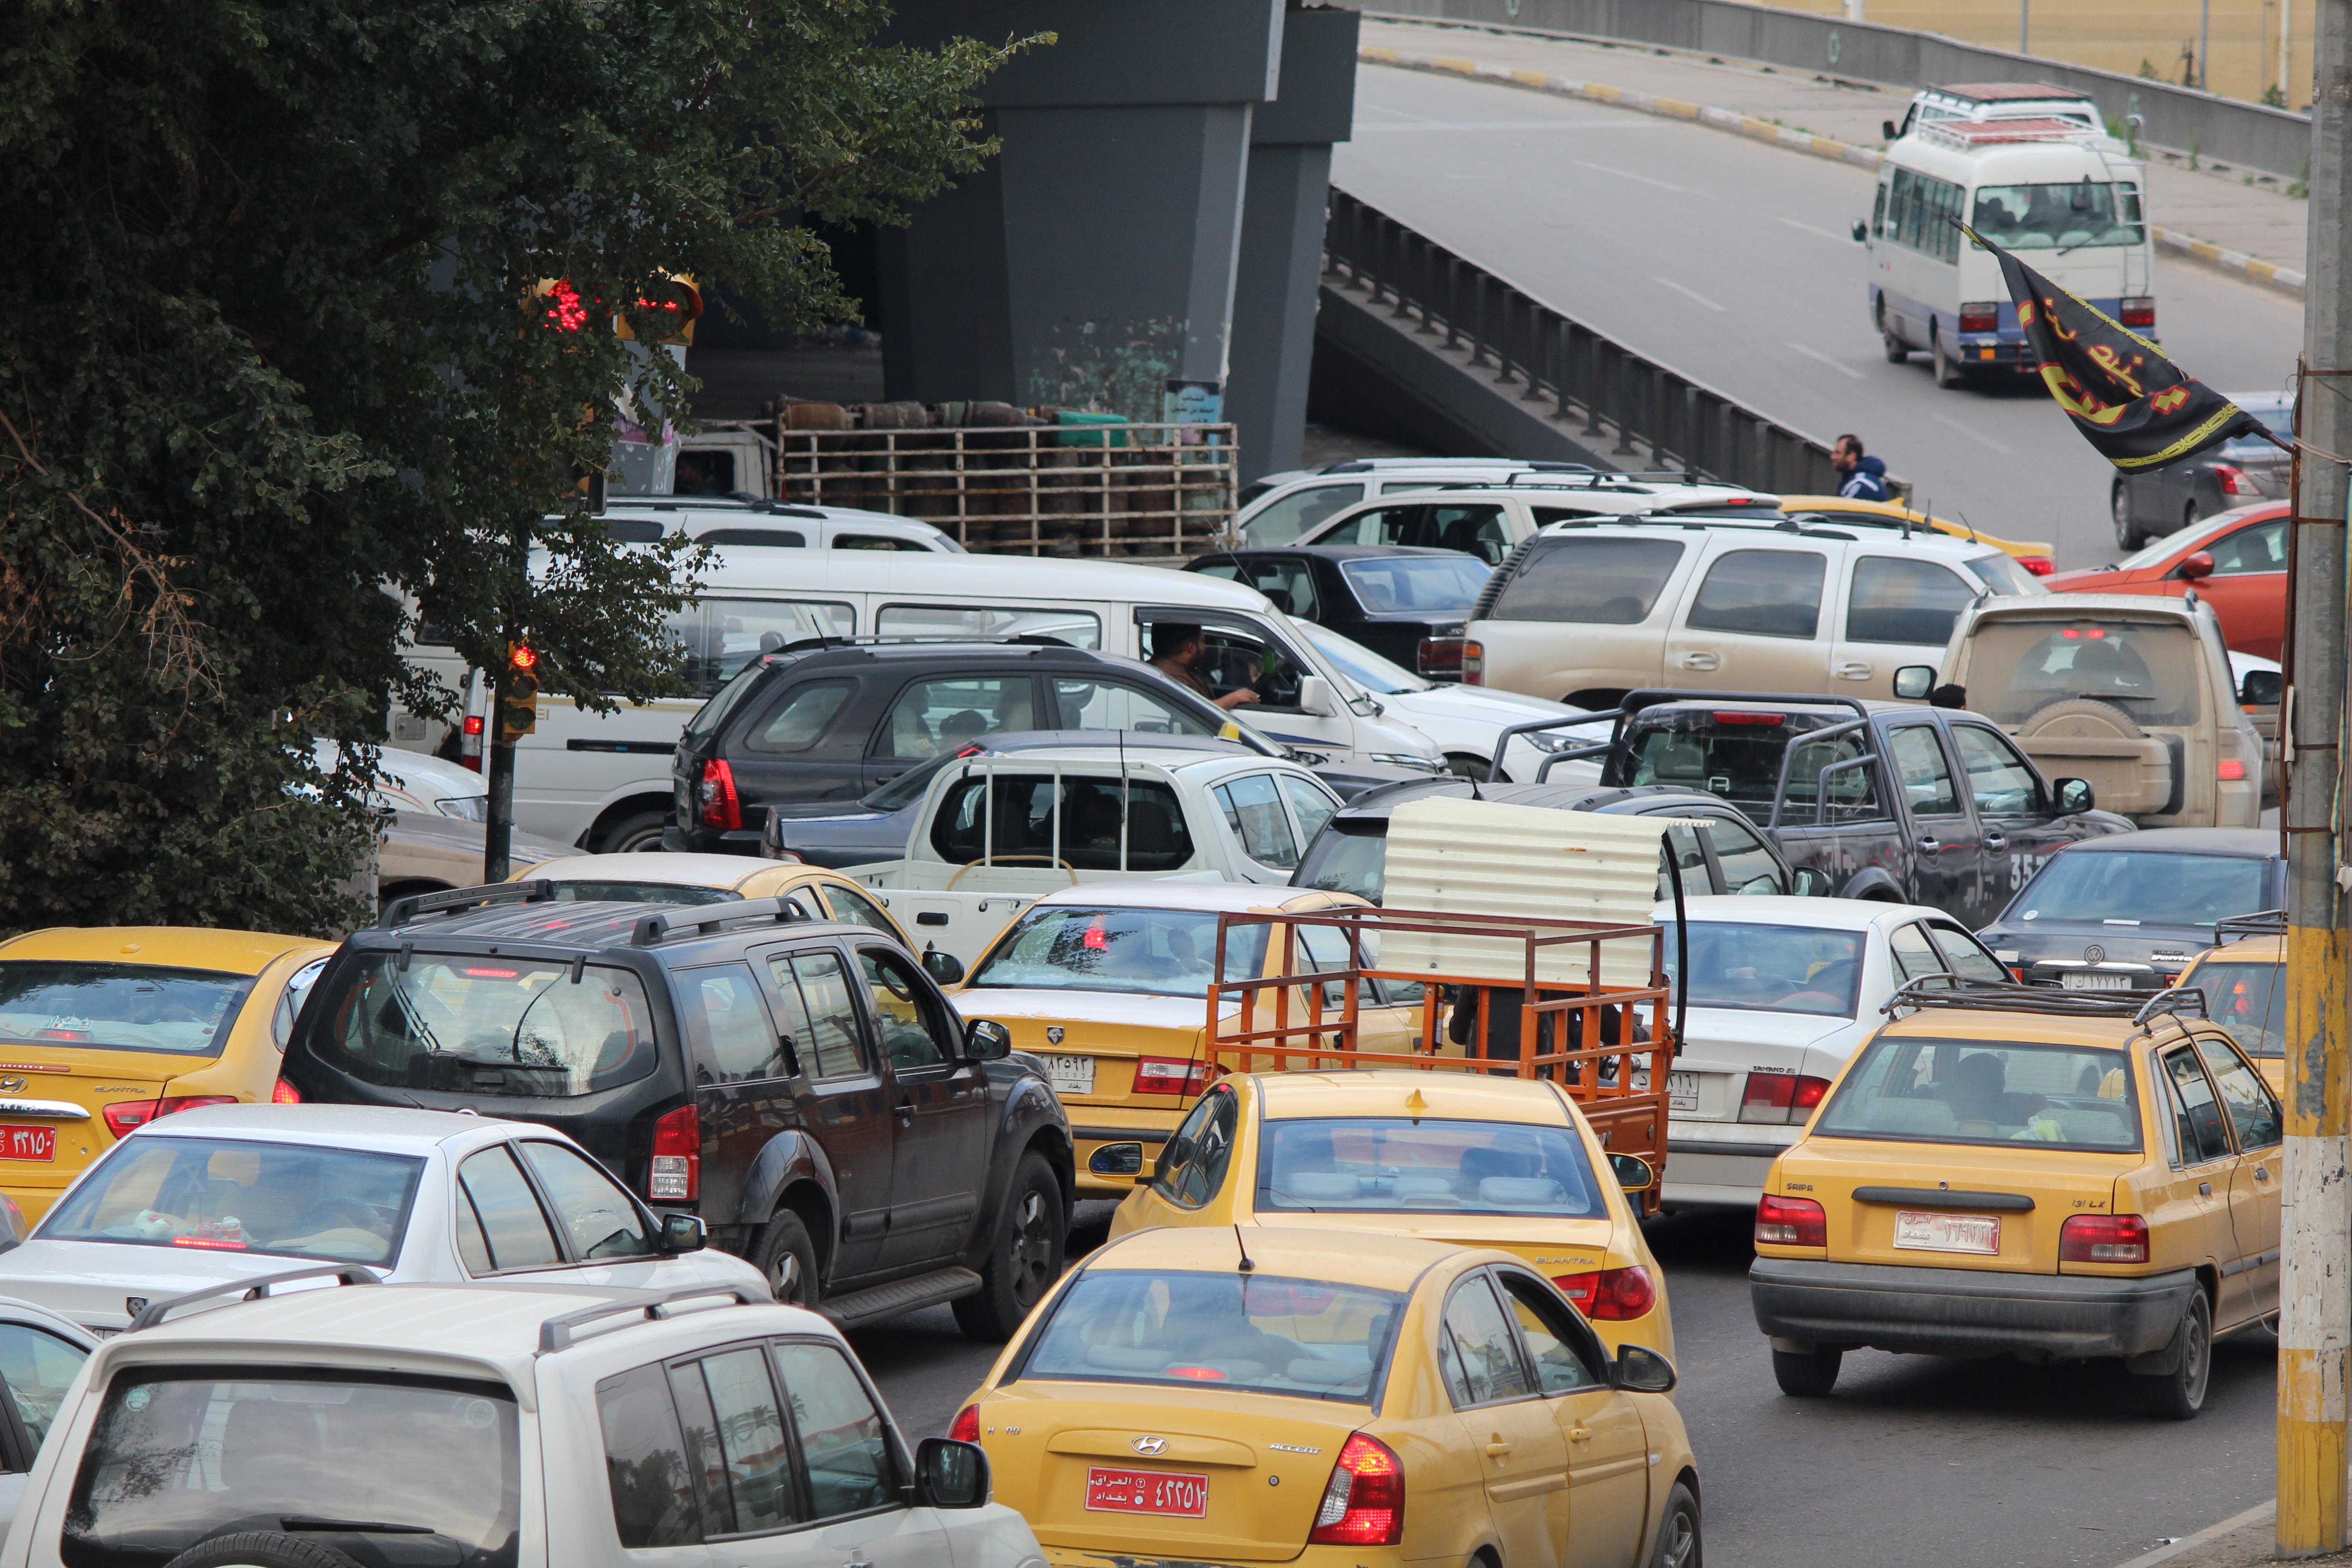
traffic, car, parking, taxi, transport, vehicle, lane, motor vehicle, baghdad, iraq, traffic jam, traffic congestion